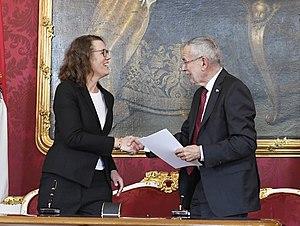
Iris Eliisa Rauskala, née le 14 mars 1978 à Helsinki, est une femme politique autrichienne, ministre fédérale de l'Enseignement depuis le 3 juin 2019.